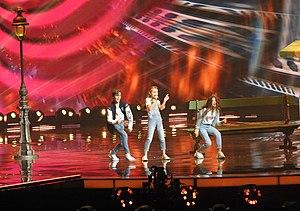
La France participe au Concours Eurovision de la chanson junior depuis 2004, jusqu'à aujourd'hui, malgré une longue période de retrait entre 2005 et 2018.